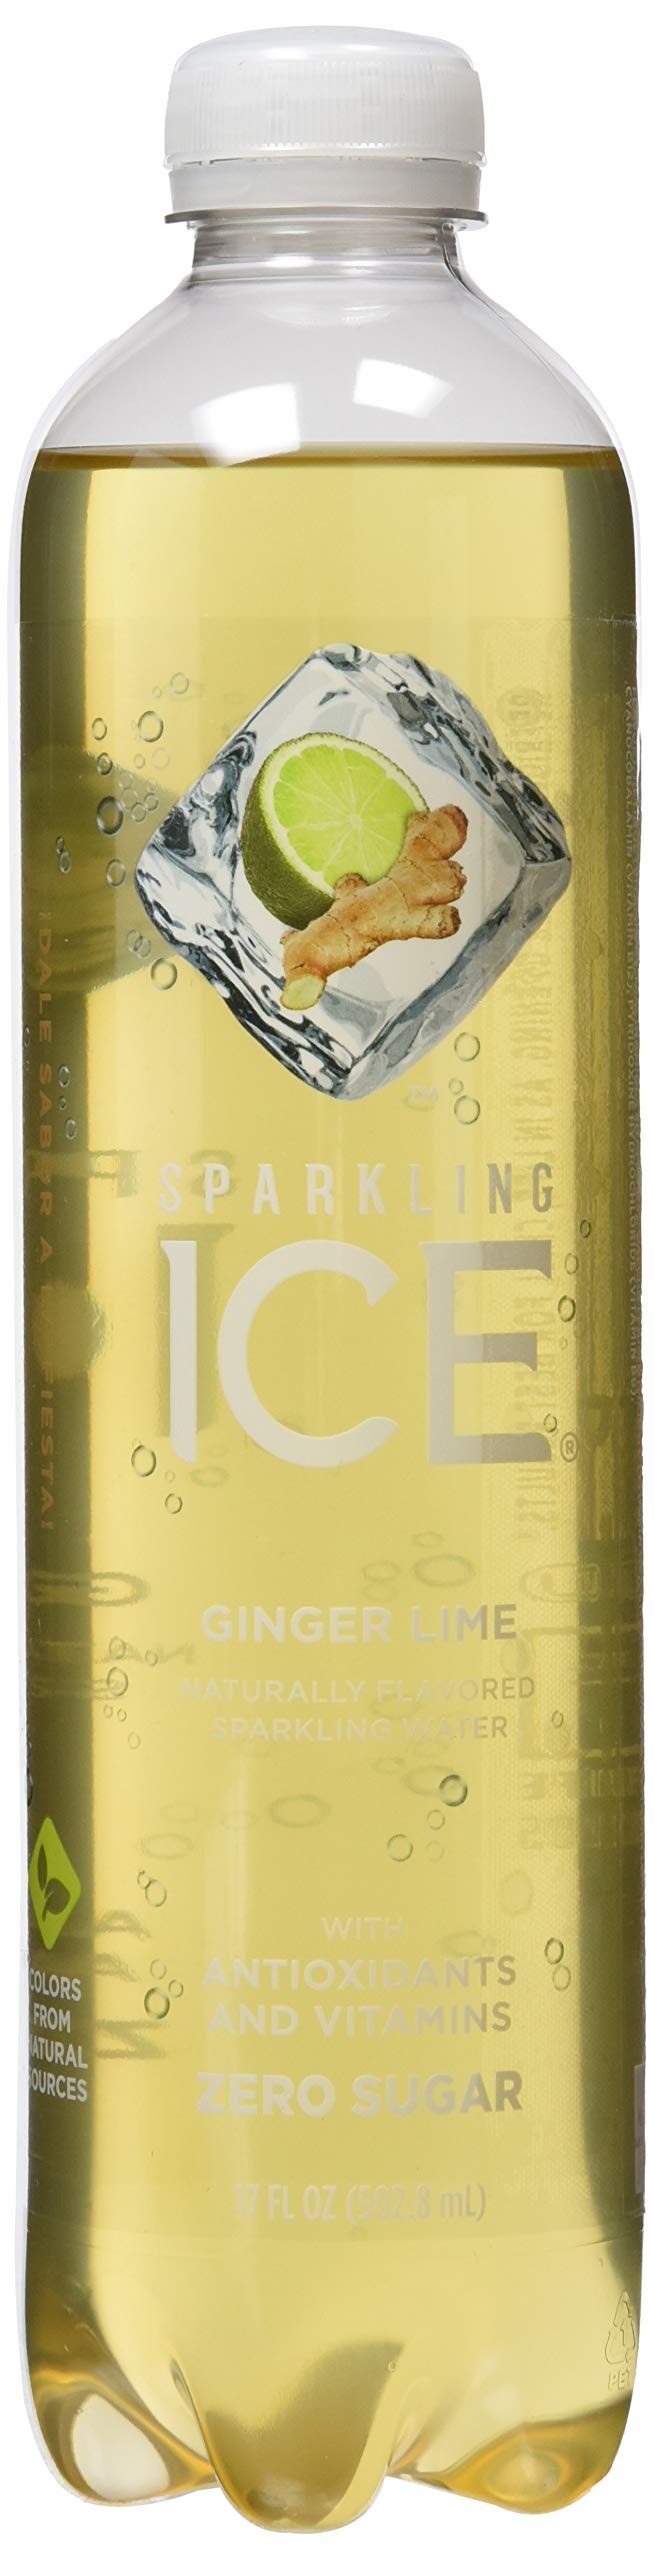
Item Name: SPARKLING ICE Sparkling Water Plastic Bottle, 16571953381, Ginger Lime, 17 Ounce
Bullet Point: 17 fl. oz Bottle
Product Description: Sparkling Drinking Water
Value: 17.0
Unit: Ounce

Price: 1.25